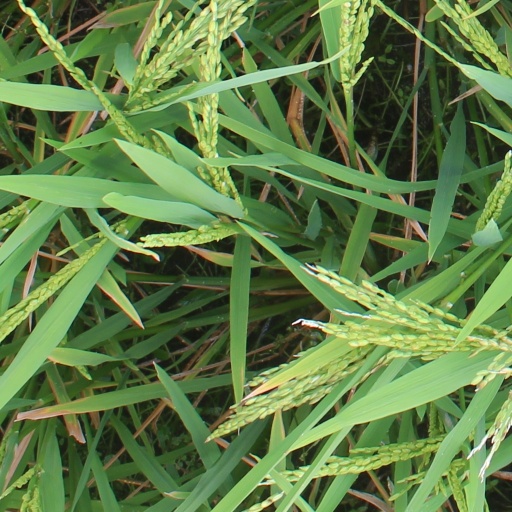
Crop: rice